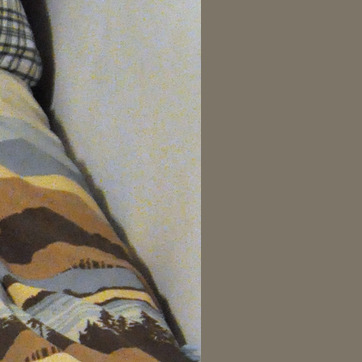
Material: painted